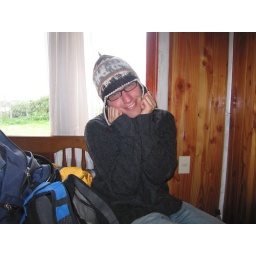
Look at Teo in his cute new alpaca wool hat